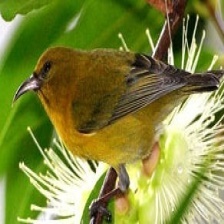
Species: PALILA
Scientific name: LOXIOIDES BAILLEUI